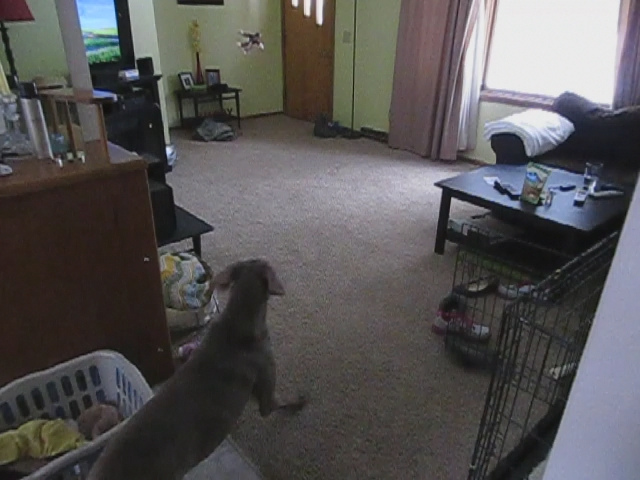
user: Given an image and a question. Answer the question in a short answer. Question: How long does it take to potty train this animal? Short Answer:
assistant: 1 month